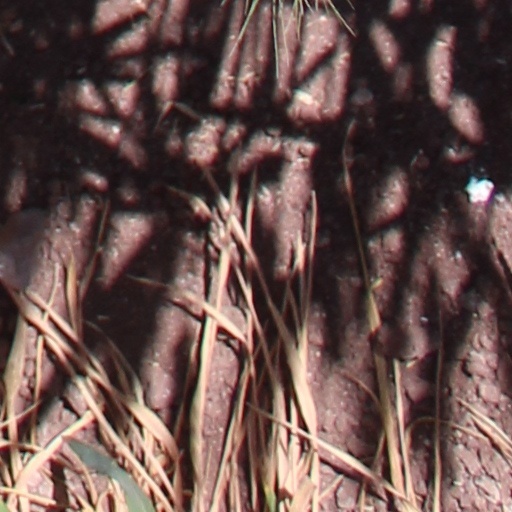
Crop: wheat